Thomas Leonard Harrold

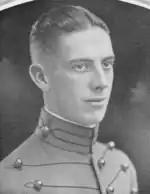
At West Point in 1925

Harrold was born in San Diego, California on 21 June 1902. He graduated from the United States Military Academy at West Point in 1925 and was commissioned as a second lieutenant of Cavalry.